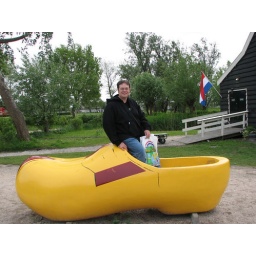
Larry in a big wooden shoe